War of the Succession of Landshut

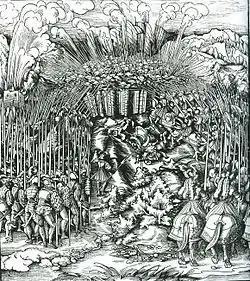
Emperor Maximilian personally led his troops at the battle of Wenzenbach in 1504.

The War of the Succession of Landshut ("Landshuter Erbfolgekrieg" in German) resulted from a dispute between the Duchies of Bavaria-Munich ("Bayern-München" in German) and Bavaria-Landshut ("Bayern-Landshut").